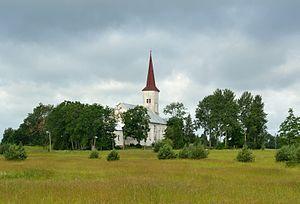
La commune de Raasiku est une commune rurale du Harjumaa en Estonie. Elle s'étend sur 158 km² et sa population s'élève à 4738 habitants.